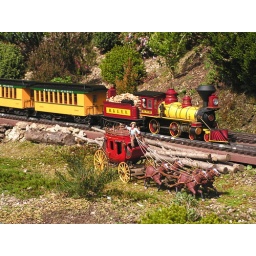
Days are numbered for the stagecoach as the locomotive takes over to transport people and goods from coast to coast.